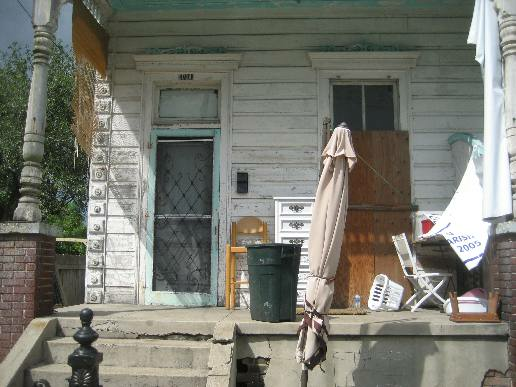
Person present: No